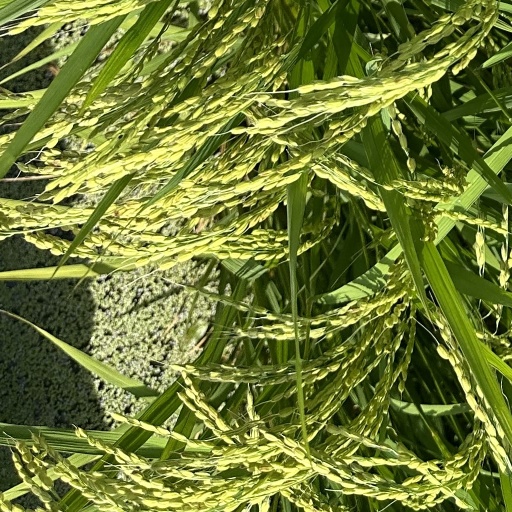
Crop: rice